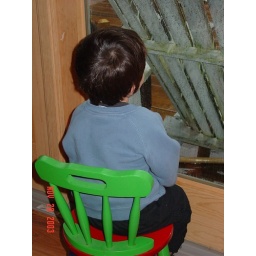
Max acting out Dr Seuss' Cat in the hat by looking out a window on a rainy day